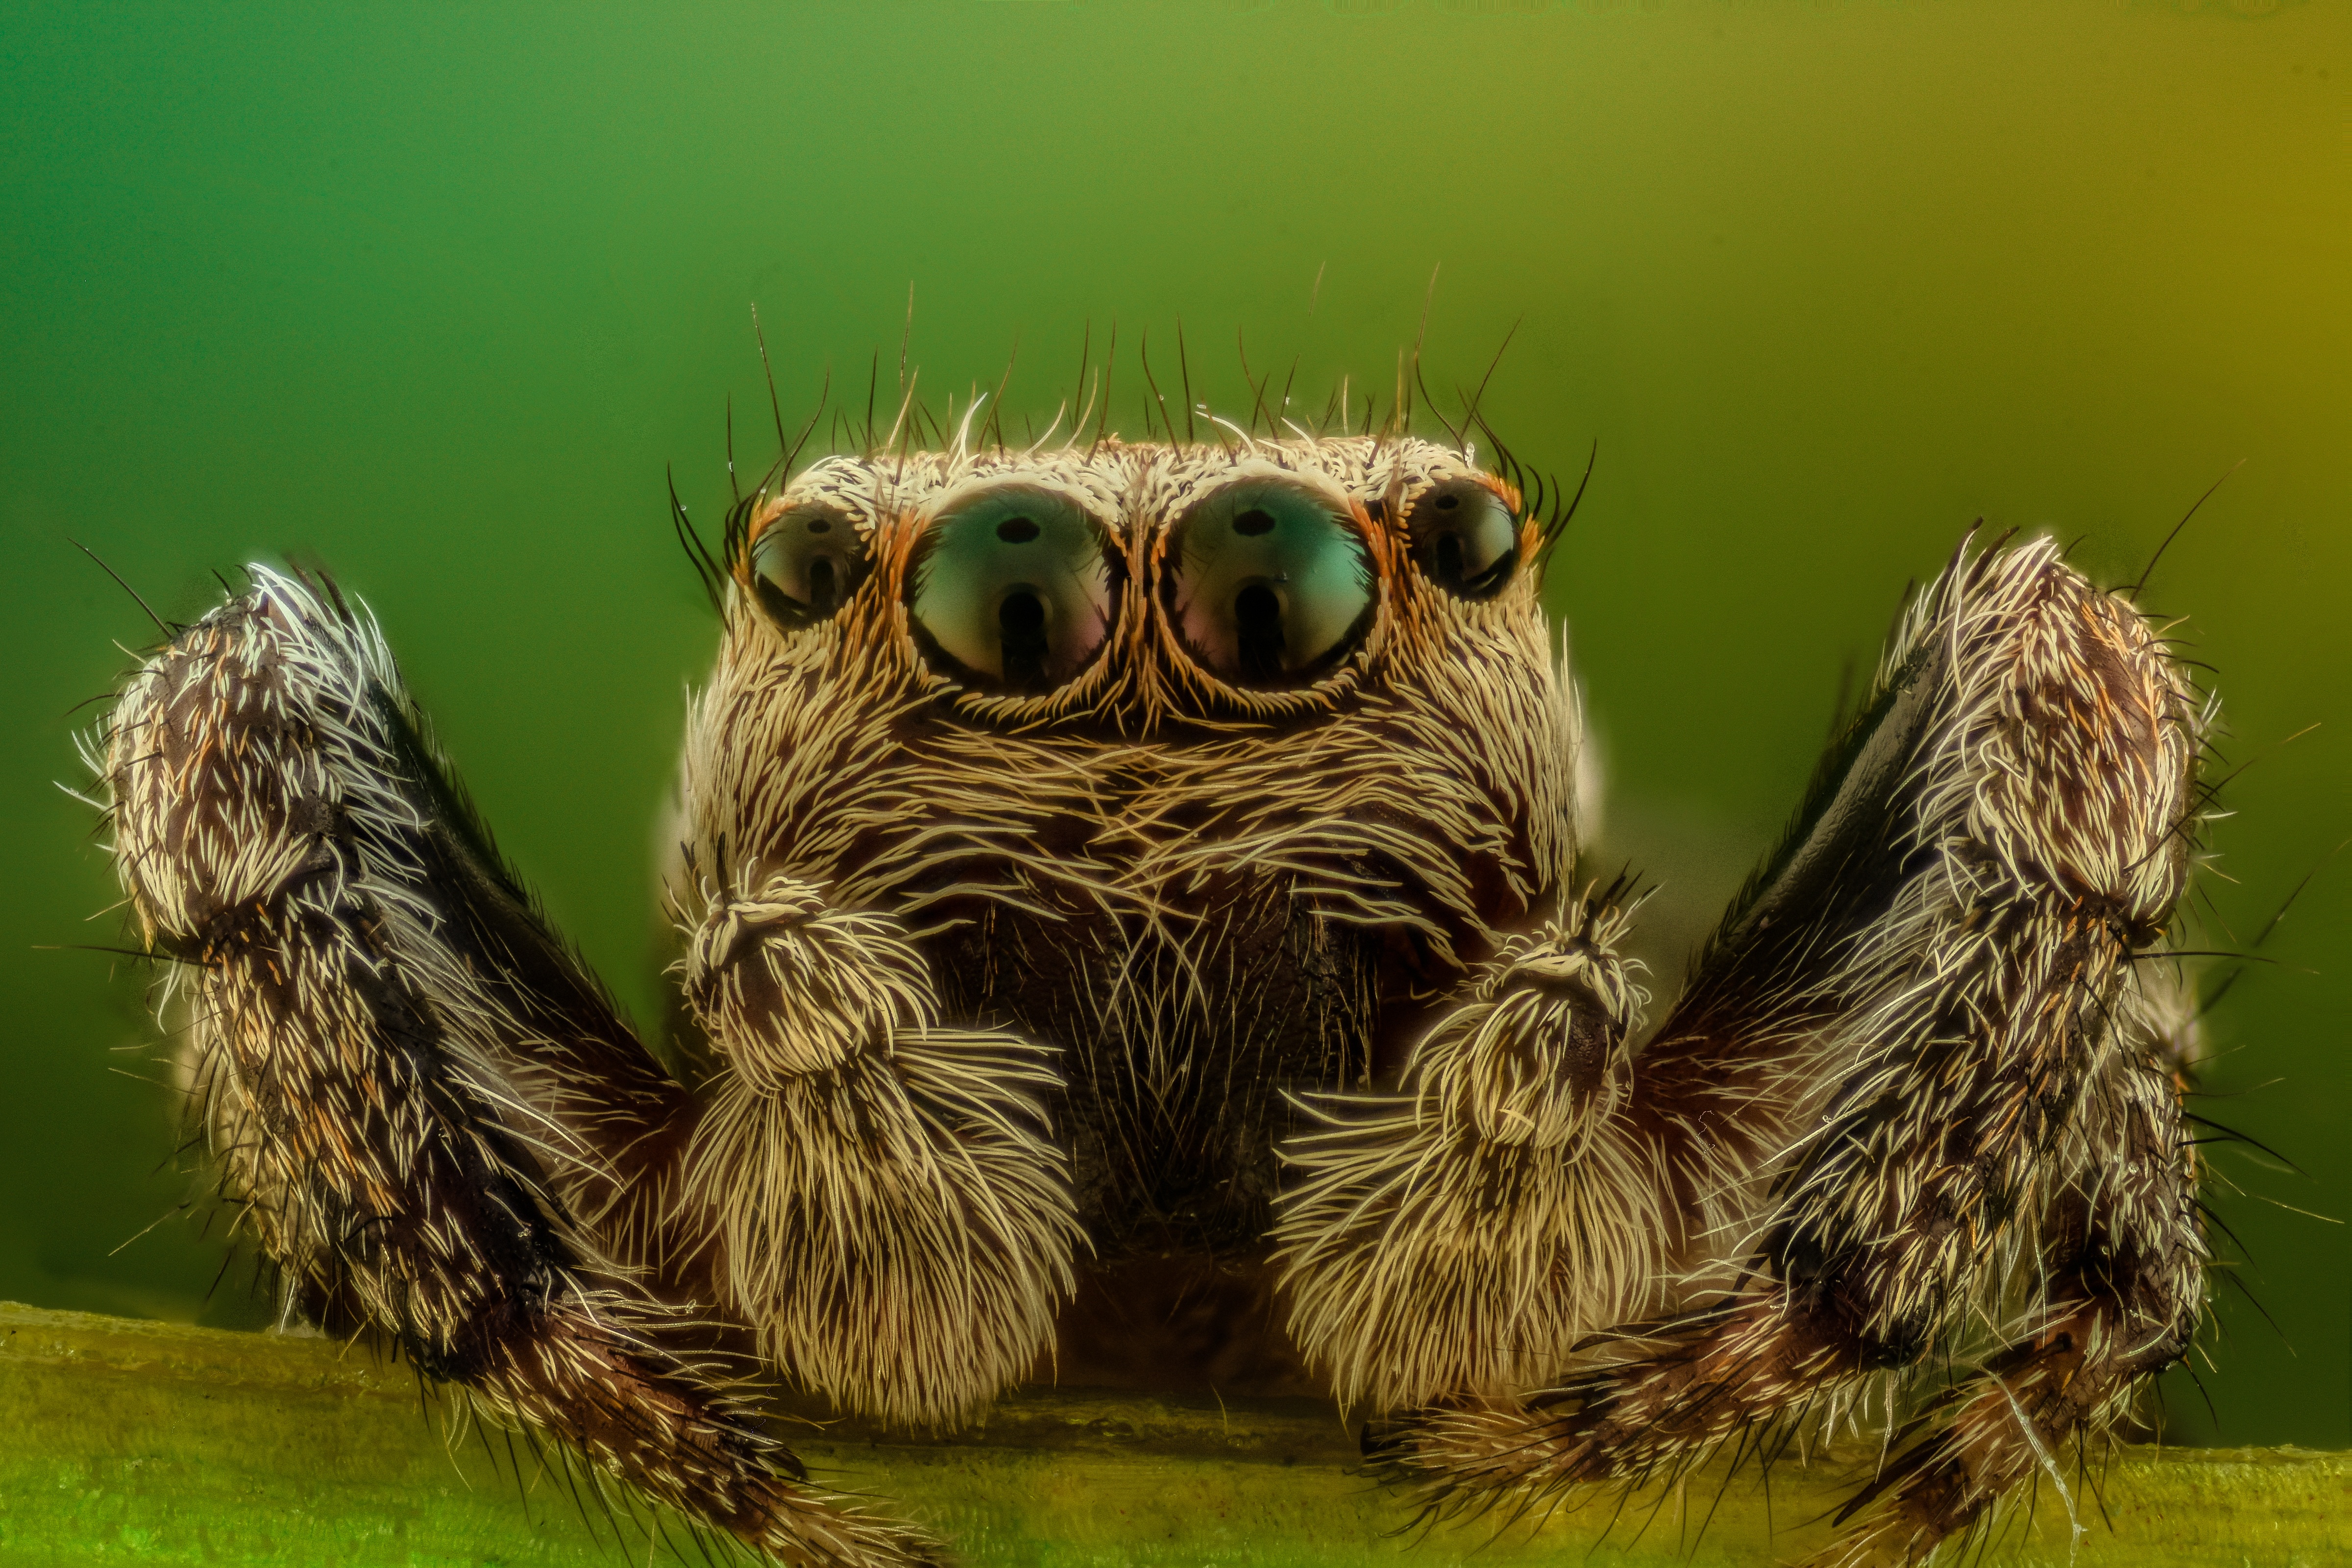
nature, photography, cute, jumping, wildlife, wild, green, insect, macro, small, fauna, jumper, invertebrate, close up, spider, eye, arachnid, macro photography